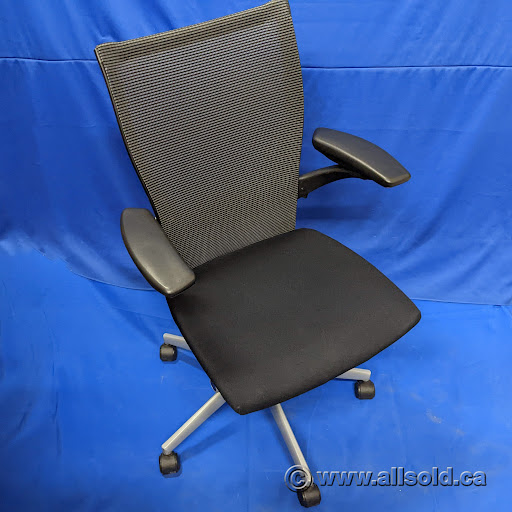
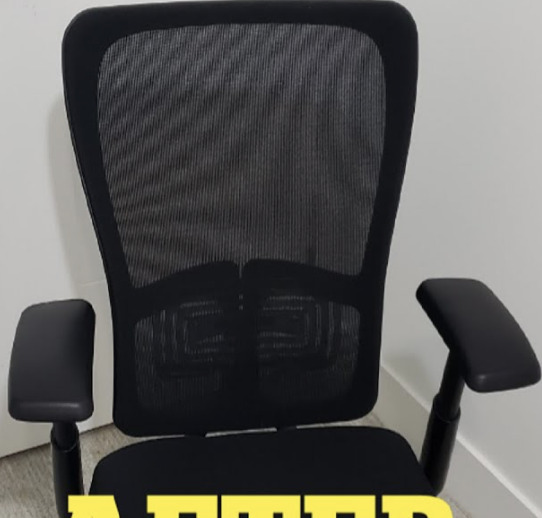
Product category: items_chair
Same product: yes